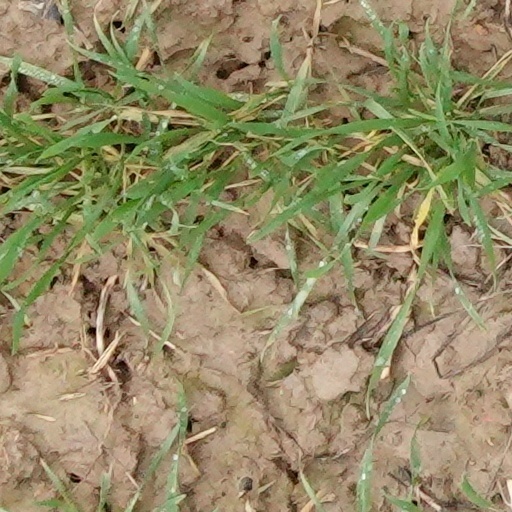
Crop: wheat